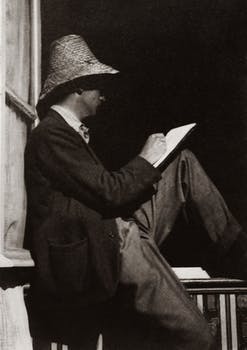
Label: No Watermark